The Anonymous Heroes

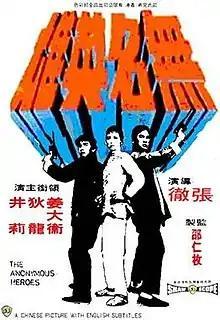
Theatrical release poster

The Anonymous Heroes (Traditional Chinese:無名英雄 or Simplified Chinese:无名英雄, romanization: Wu Ming Ying Xiong) is a 1971 Hong Kong Shaw Brothers action-comedy film directed by Chang Cheh. Set during the 1920s warlord era of China, it tells the story of two vagabond brother in arms and a lady in a struggle against a warlord.